Alexander Maxwell (politician)

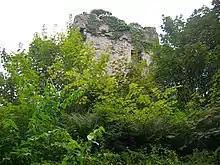
Ruins of the Myrton Castle tower house on the Monreith estate

He was born the eldest surviving son of Sir William Maxwell, 1st Bt., of Monreith and educated at the University of Glasgow. He became an advocate in 1705 and succeeded his father as 2nd Baronet and to the Monreith estate in April 1709.